Legion of French Volunteers Against Bolshevism

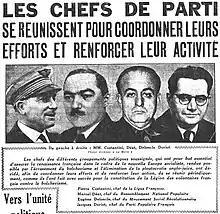
The newspaper "Le Matin" announces the collaboration between the political factions led by Constantini, Déat, Deloncle and Doriot (left to right) "to assure a French renewal within the new socialist Europe, made possible by the crushing of bolshevism and the elimination of the Anglo-Jewish plutocracy".

The exact origins of the unit are unclear. It is generally believed that Doriot was first to suggest a French unit for the Eastern Front days after the invasion of the Soviet Union began in June 1941. Rather than involving Vichy, he reached out to the German ambassador in Paris, Otto Abetz. Hitler approved the unit's creation on 5 July 1941 but mandated that it be organised privately and limited to 10,000 men, much smaller than the 30,000 that Doriot and his supporters had imagined. The historian Owen Anthony Davey writes that "the prospect of 30,000 armed French fanatics must have been frightening even to the Germans". At around the same time, numerous similar volunteer units were formed in other parts of German-occupied Belgium, the Netherlands, Denmark, and Norway as well as neutral Francoist Spain.